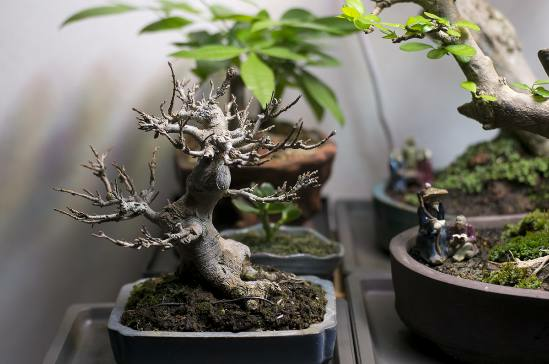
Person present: No